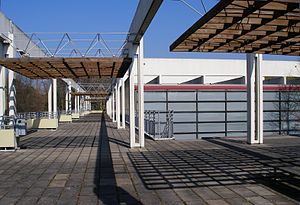
Arne Jacobsen / Arkitekturværker / Galleri
Arne Emil Jacobsen var en dansk arkitekt og formgiver, som var med til at indføre modernismen i Danmark. Han har internationalt ry og er en af Danmarks mest kendte designere.